Underwater environment

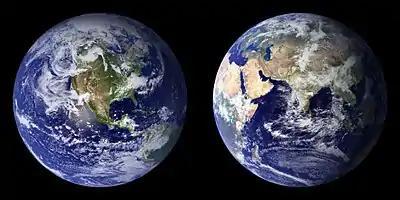
The world ocean is the most visible part of Earth from space.

An underwater environment is a environment of, and immersed in, liquid water in a natural or artificial feature (called a body of water), such as an ocean, sea, lake, pond, reservoir, river, canal, or aquifer. Some characteristics of the underwater environment are universal, but many depend on the local situation.